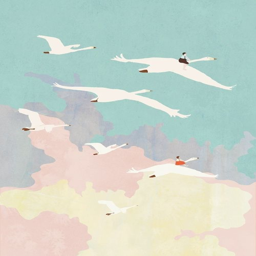
love the pastel colors and the poetry from this illustration .